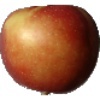
Label: Apple Braeburn 1